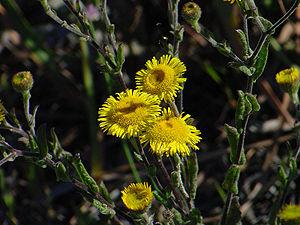
Le Dramont est un hameau de Saint-Raphaël.